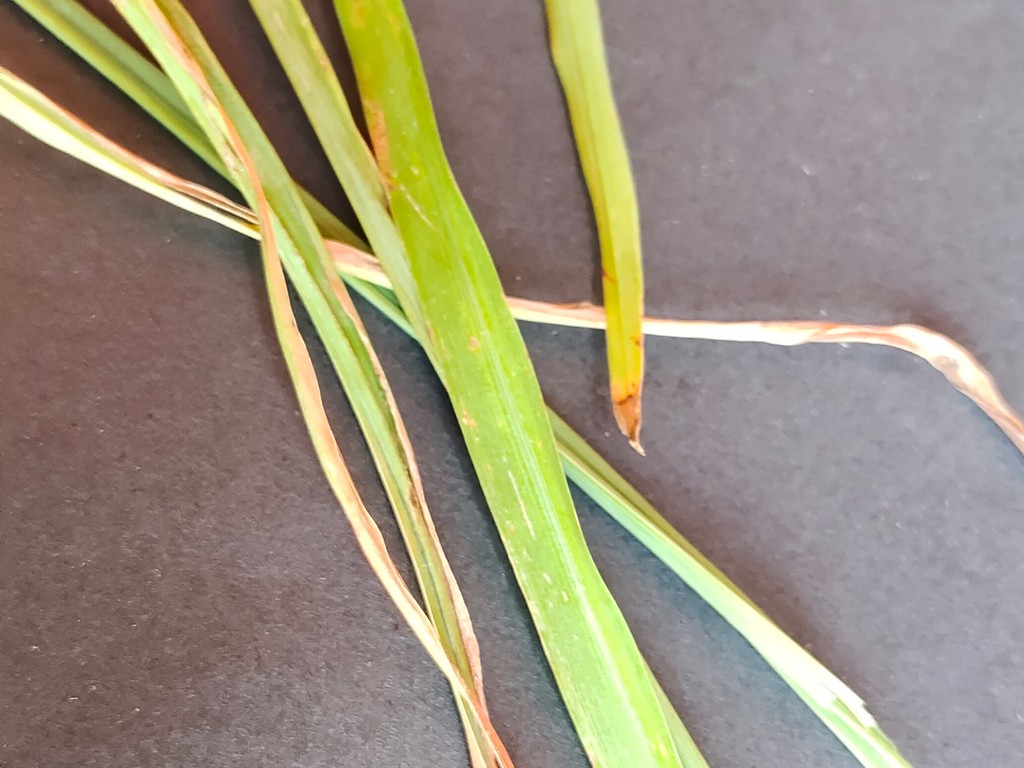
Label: Unhealthy